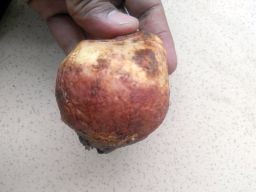
Fruit: Guava
Quality: Bad